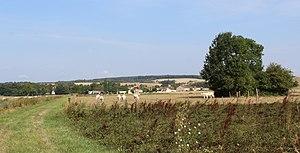
Panorama du village.
Annéville-la-Prairie est une commune française située dans le département de la Haute-Marne, en région Grand Est.